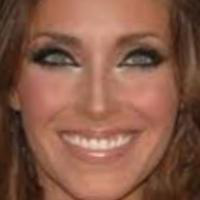
Age group: age 21-30